Trachyscorpia

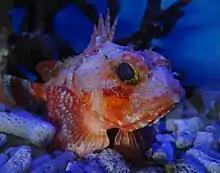
A "Trachyscorpia" specimen yet to be classified more exactly. Kept at the Sea Aquarium in Curaçao.

"Trachyscorpia" is characterised by having a large head, which is almost half the length of the body, with a short snout and robust bones with strong spines. They do not have a pit located to the rear of their eyes. The eyes are quite large and have a horizontal ridge running beneath them which is armed with spines. The preoperculum has 4–5 spines, with the 1st spine being longer than the others and this spine has a main spine and a supplementary spine. There are 13 spines and between 8 and 10 soft rays in the dorsal fin while the anal fin has 3 spines and 5 soft rays, The pectoral fin is not wedge shaped and is bilobed with longest rays at top, there are 21–24 pectoral fin rays and the upper rays are branched. In larger fish the lower pectoral fin rays are fleshy, Thera are rough scales on cheek, in the intraorbital space and behind the eyes while the lateral line is complete, it reaches the base of the caudal fin, and has tubed scales. These species have maximum lengths which vary from standard length in "T. osheri" up to a total length in "T. echinata".